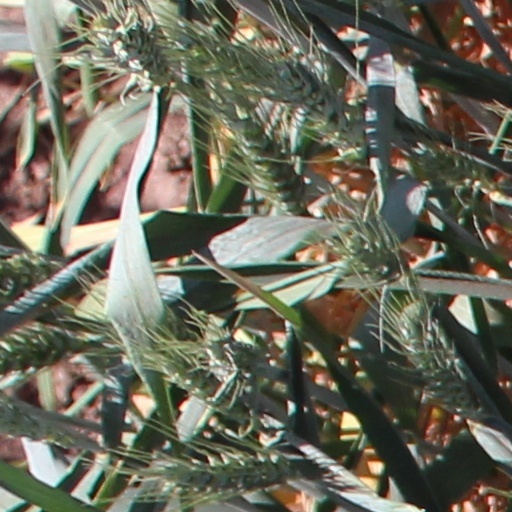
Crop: wheat